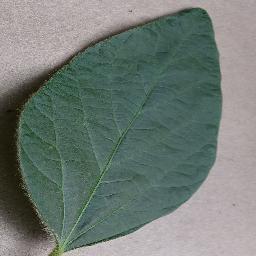
Label: Soybean___healthy